Alice Randall Marsh

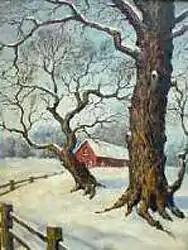
"Snow Scene"

Alice Randall Marsh (1869-1929) was an American miniature painter and wife of fellow artist Frederick Dana Marsh (1872–1961).